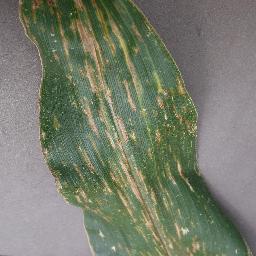
Label: Corn_(Maize)___Gray_Leaf_Spot_(Cercospora)